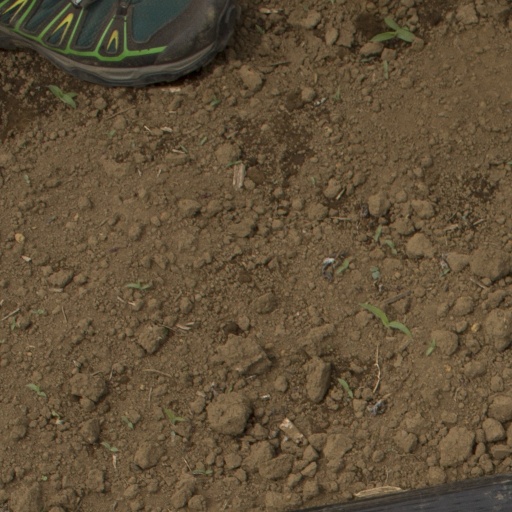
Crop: Jerusalem artichoke